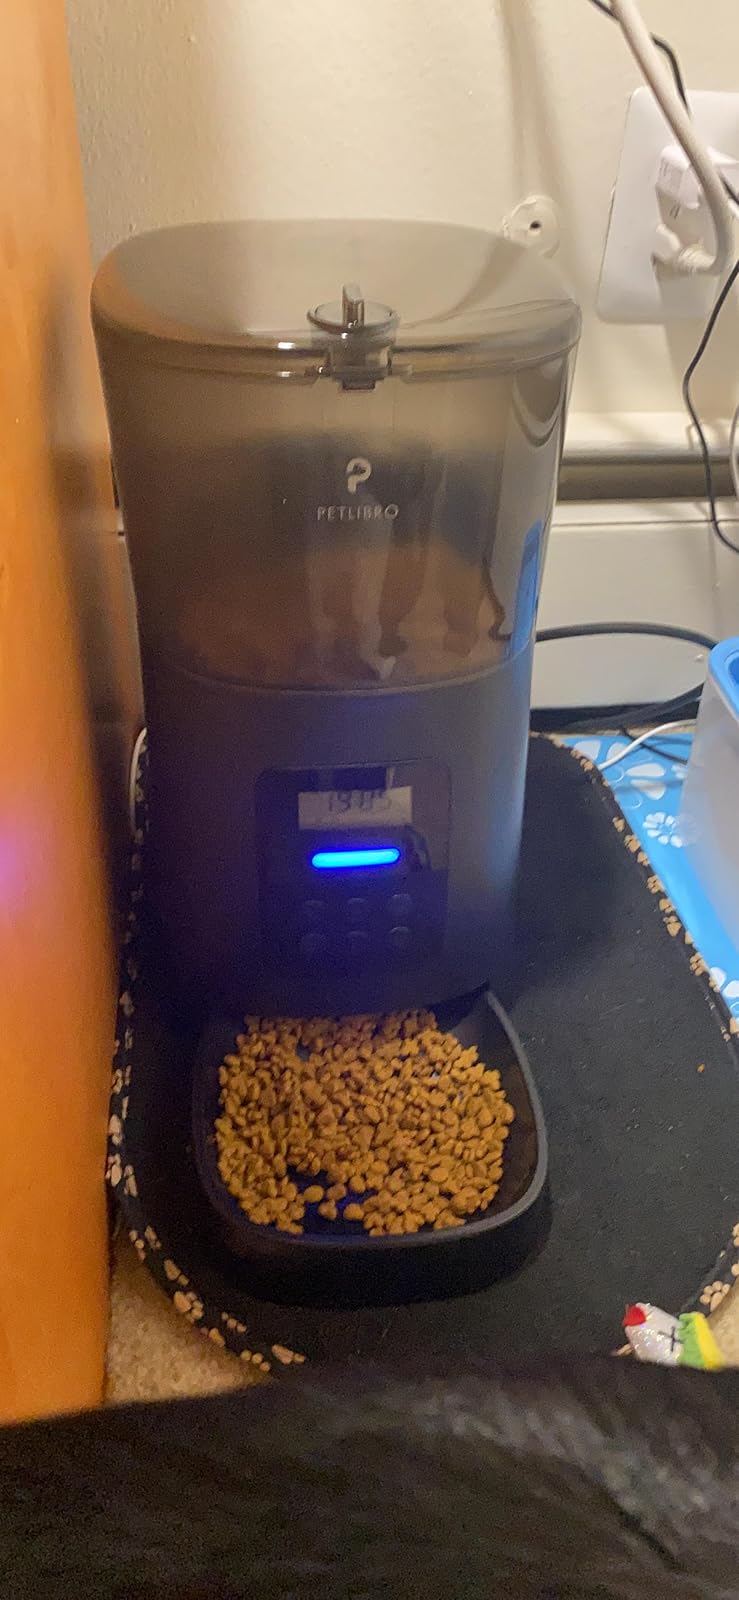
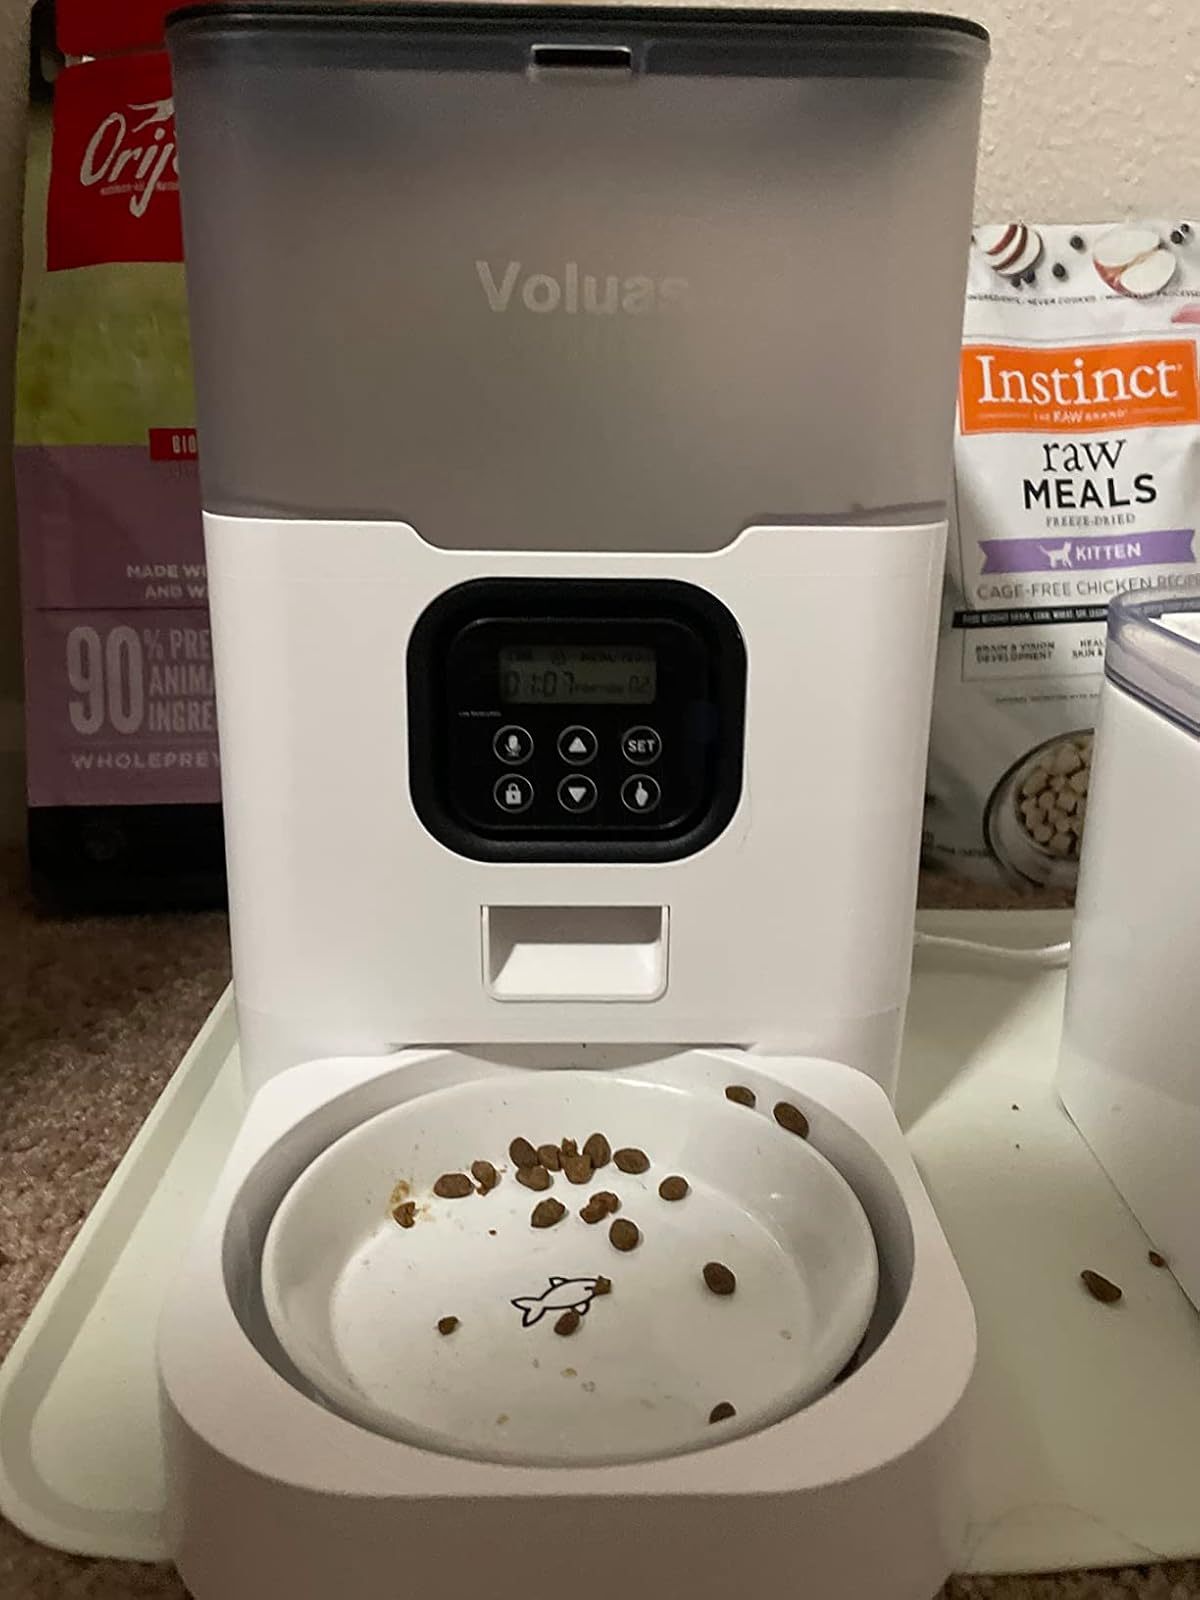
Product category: items_feeder
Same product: no